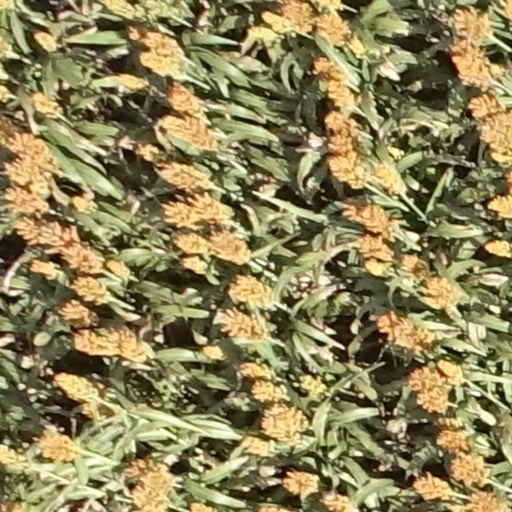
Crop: sorghum